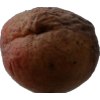
Label: peach